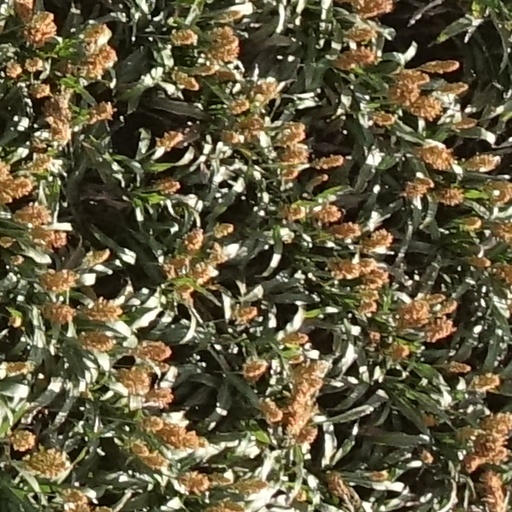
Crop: sorghum